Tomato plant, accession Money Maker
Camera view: vertical (180 deg); turntable rotation: 120 degrees
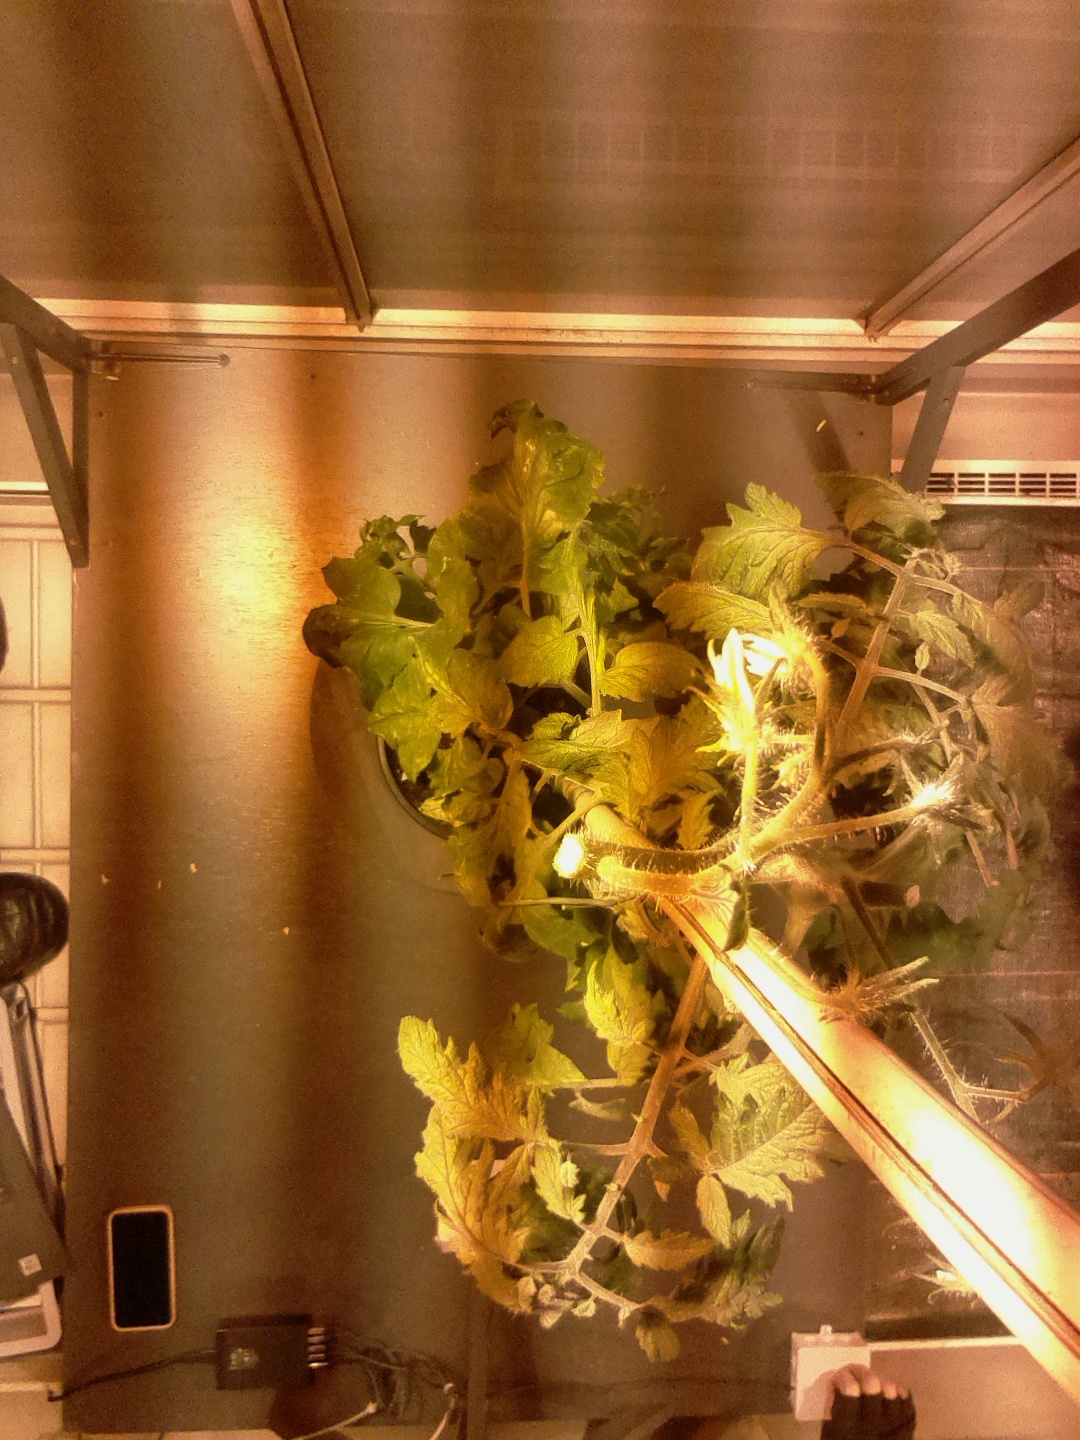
BBCH growth stage 73: 30%-40% of final fruit size